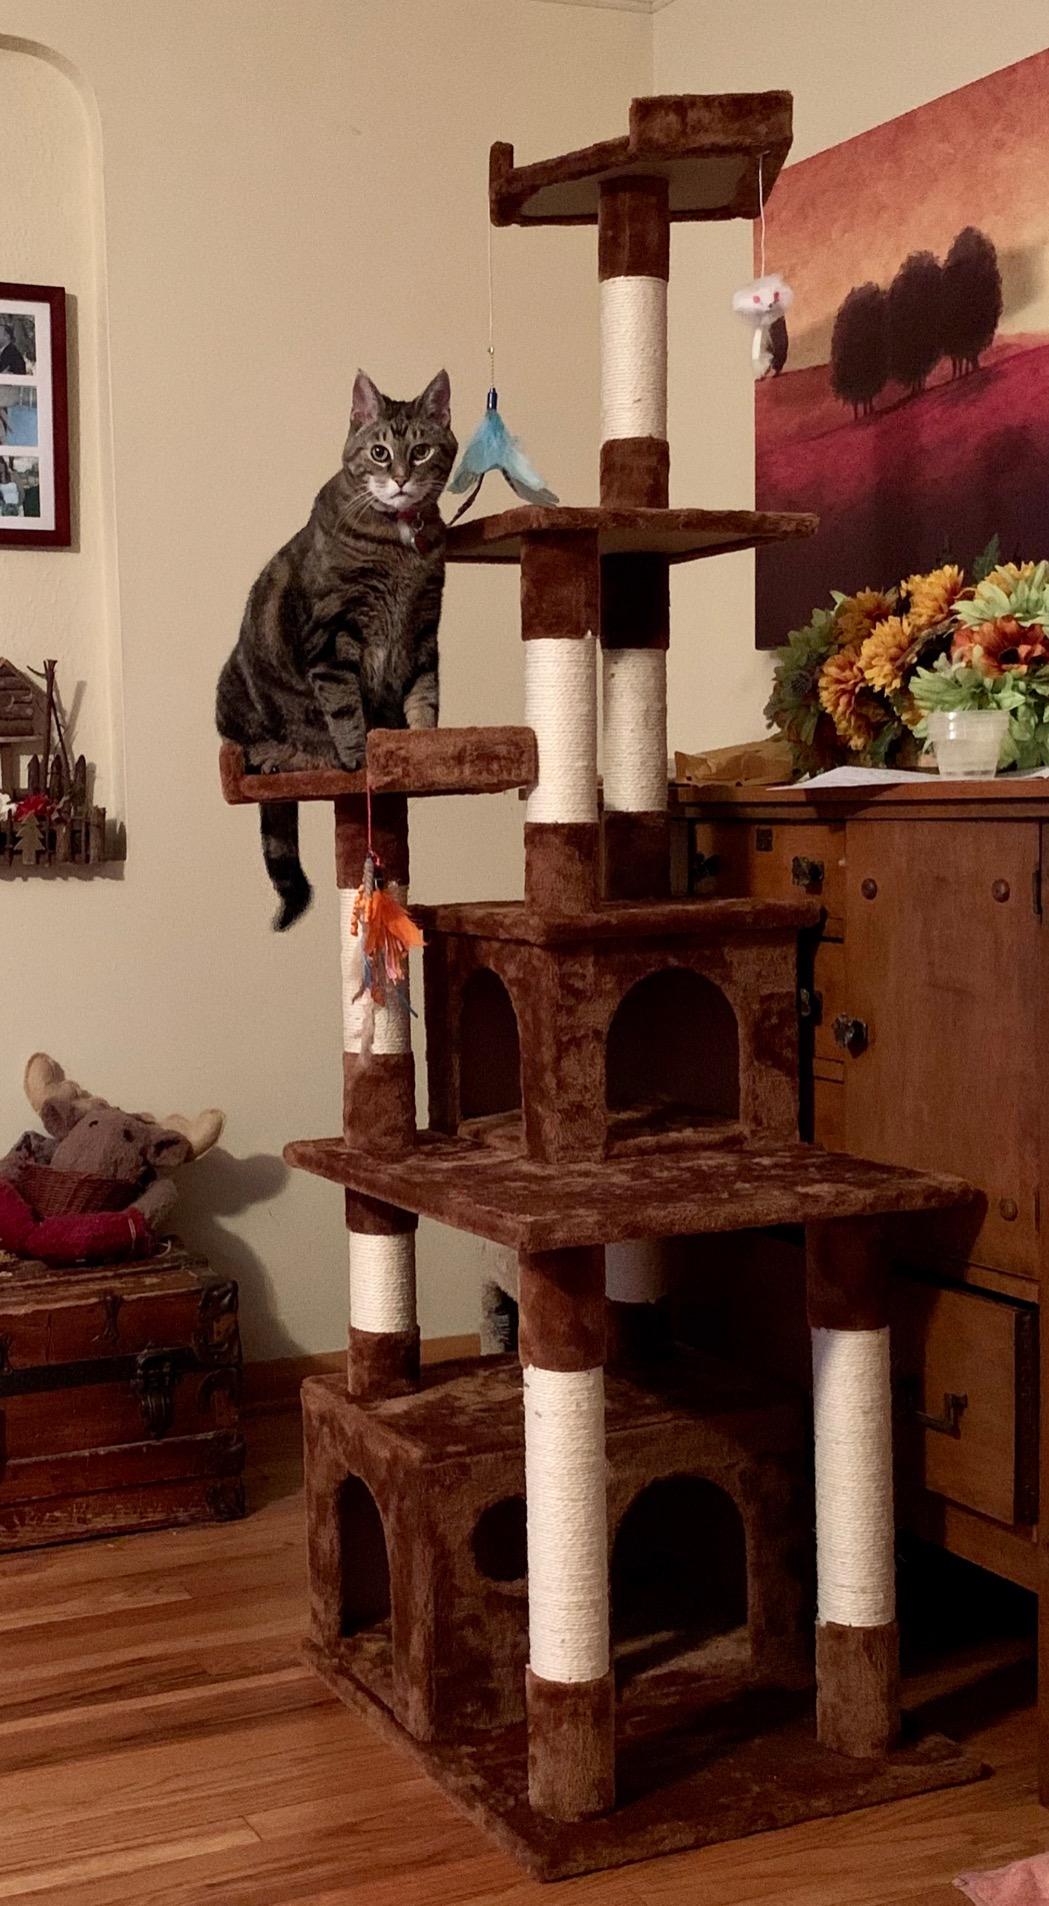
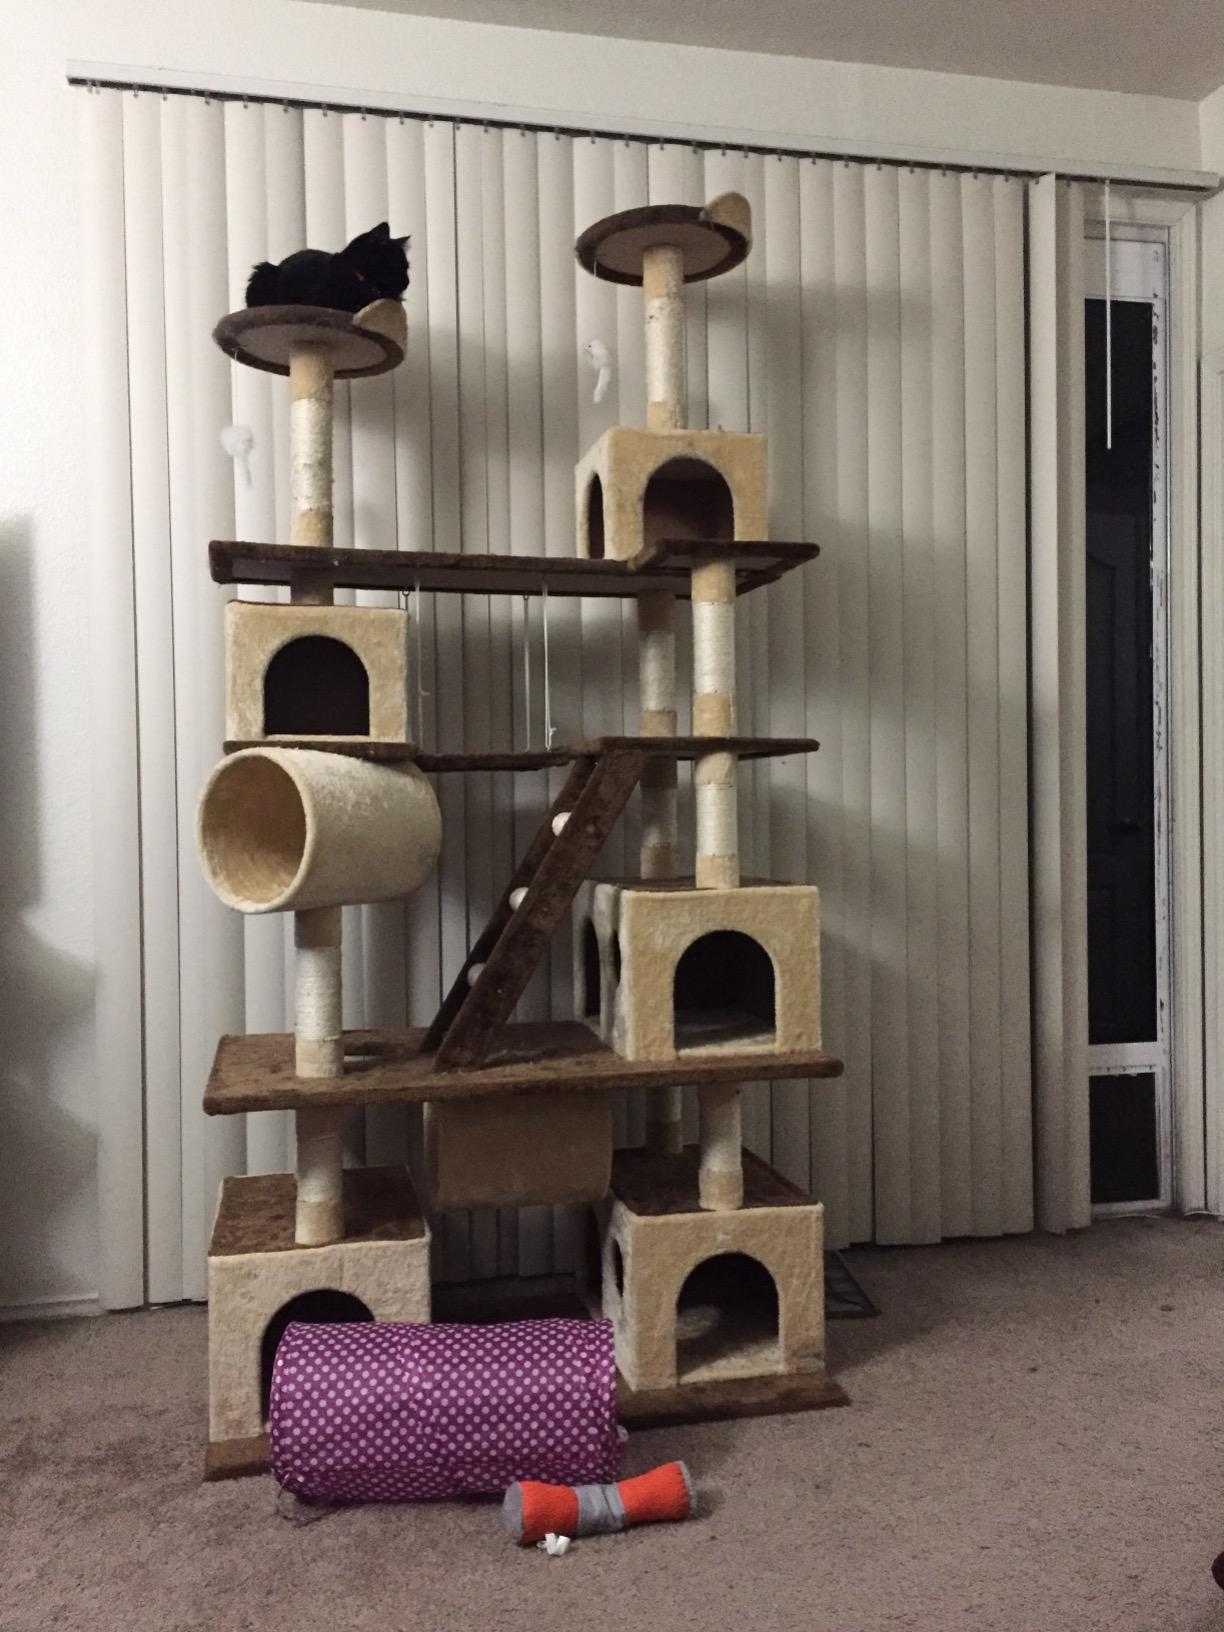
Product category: items_cat tree
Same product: no